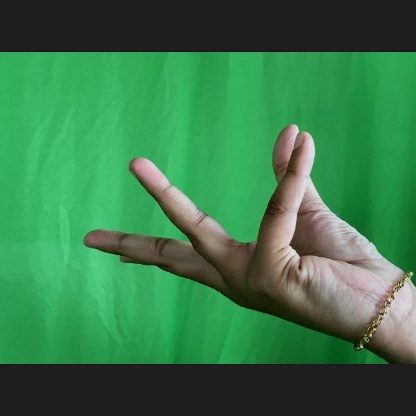
Mudra: Alapadmam